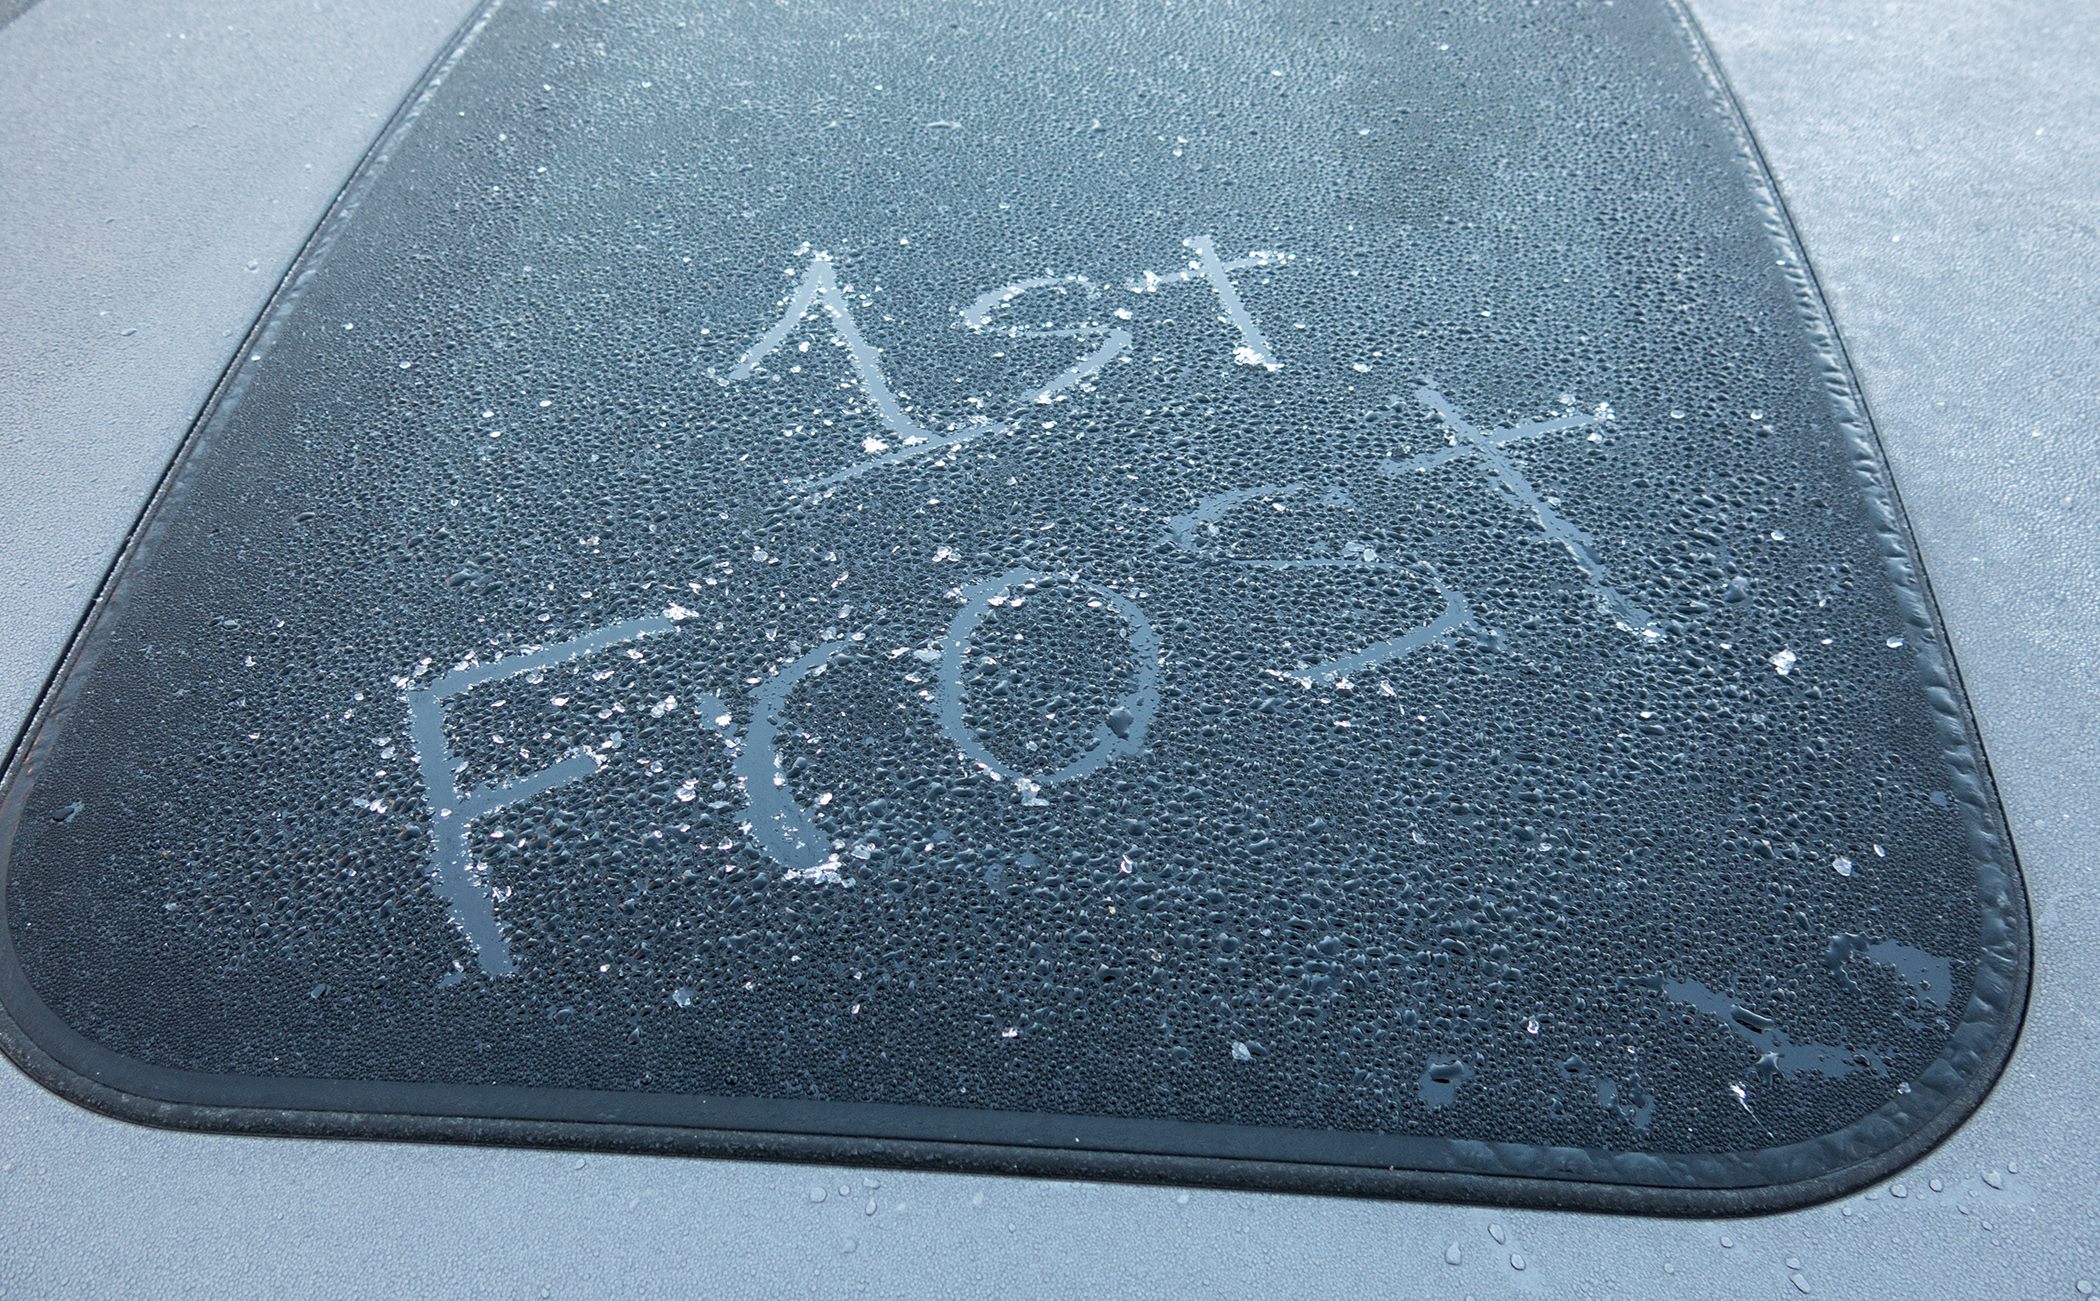
glass, material, mat, shape, flooring